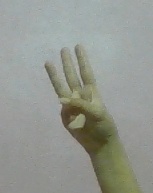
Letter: thaa